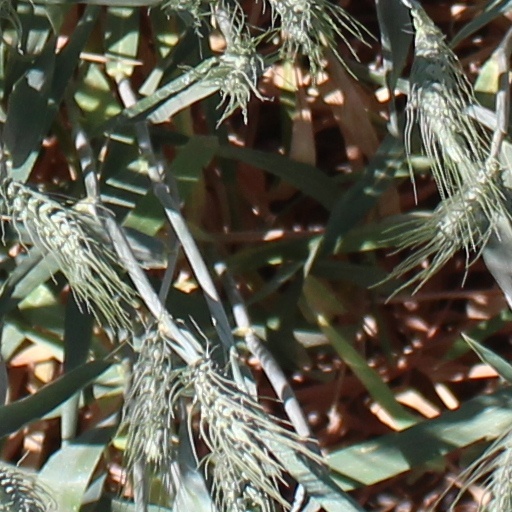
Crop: wheat